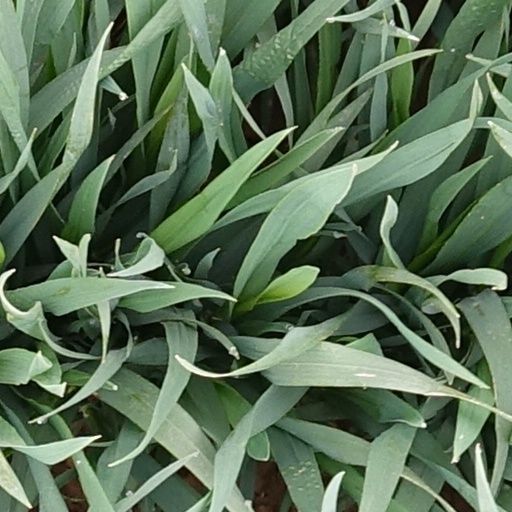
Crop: wheat